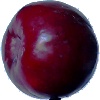
Label: Plum 2